It's a Trap!

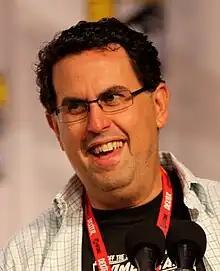
David A. Goodman co-wrote the episode, along with Cherry Chevapravatdumrong.

The episode was written by Cherry Chevapravatdumrong and David A. Goodman and directed by Peter Shin, in his first episode since the fourth season. A preview of the reading of the episode can be seen on the "Something, Something, Something, Dark Side" DVD extras.